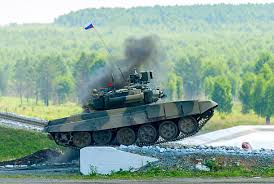
Label: Tank